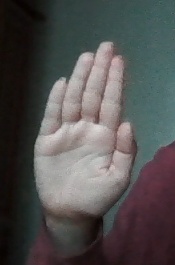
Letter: seen